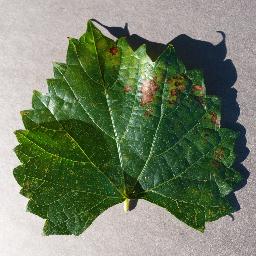
Label: Grape___Esca_(Black_Measles)